Deutsche Tourenwagen Masters

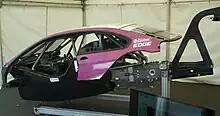
The cutaway DTM car

Deutsche Tourenwagen Masters cars closely resemble public road vehicles as a reference to the silhouette racing car format. The championship controls and specifies the chassis/car and engine manufacturers that teams are allowed to use each season. The league's choice of manufacturers are changed every year. Opel provided cars and Spiess engines in 2000–2005 with two different models (Astra in 2000–2003 later Vectra GTS V8 in 2004–2005). Opel ended its DTM program after the 2005 season, citing costs and company restructuring. Aston Martin provided the cars to R-Motorsport team in 2019, but left DTM after the 2020 season unable to secure an engine supplier.